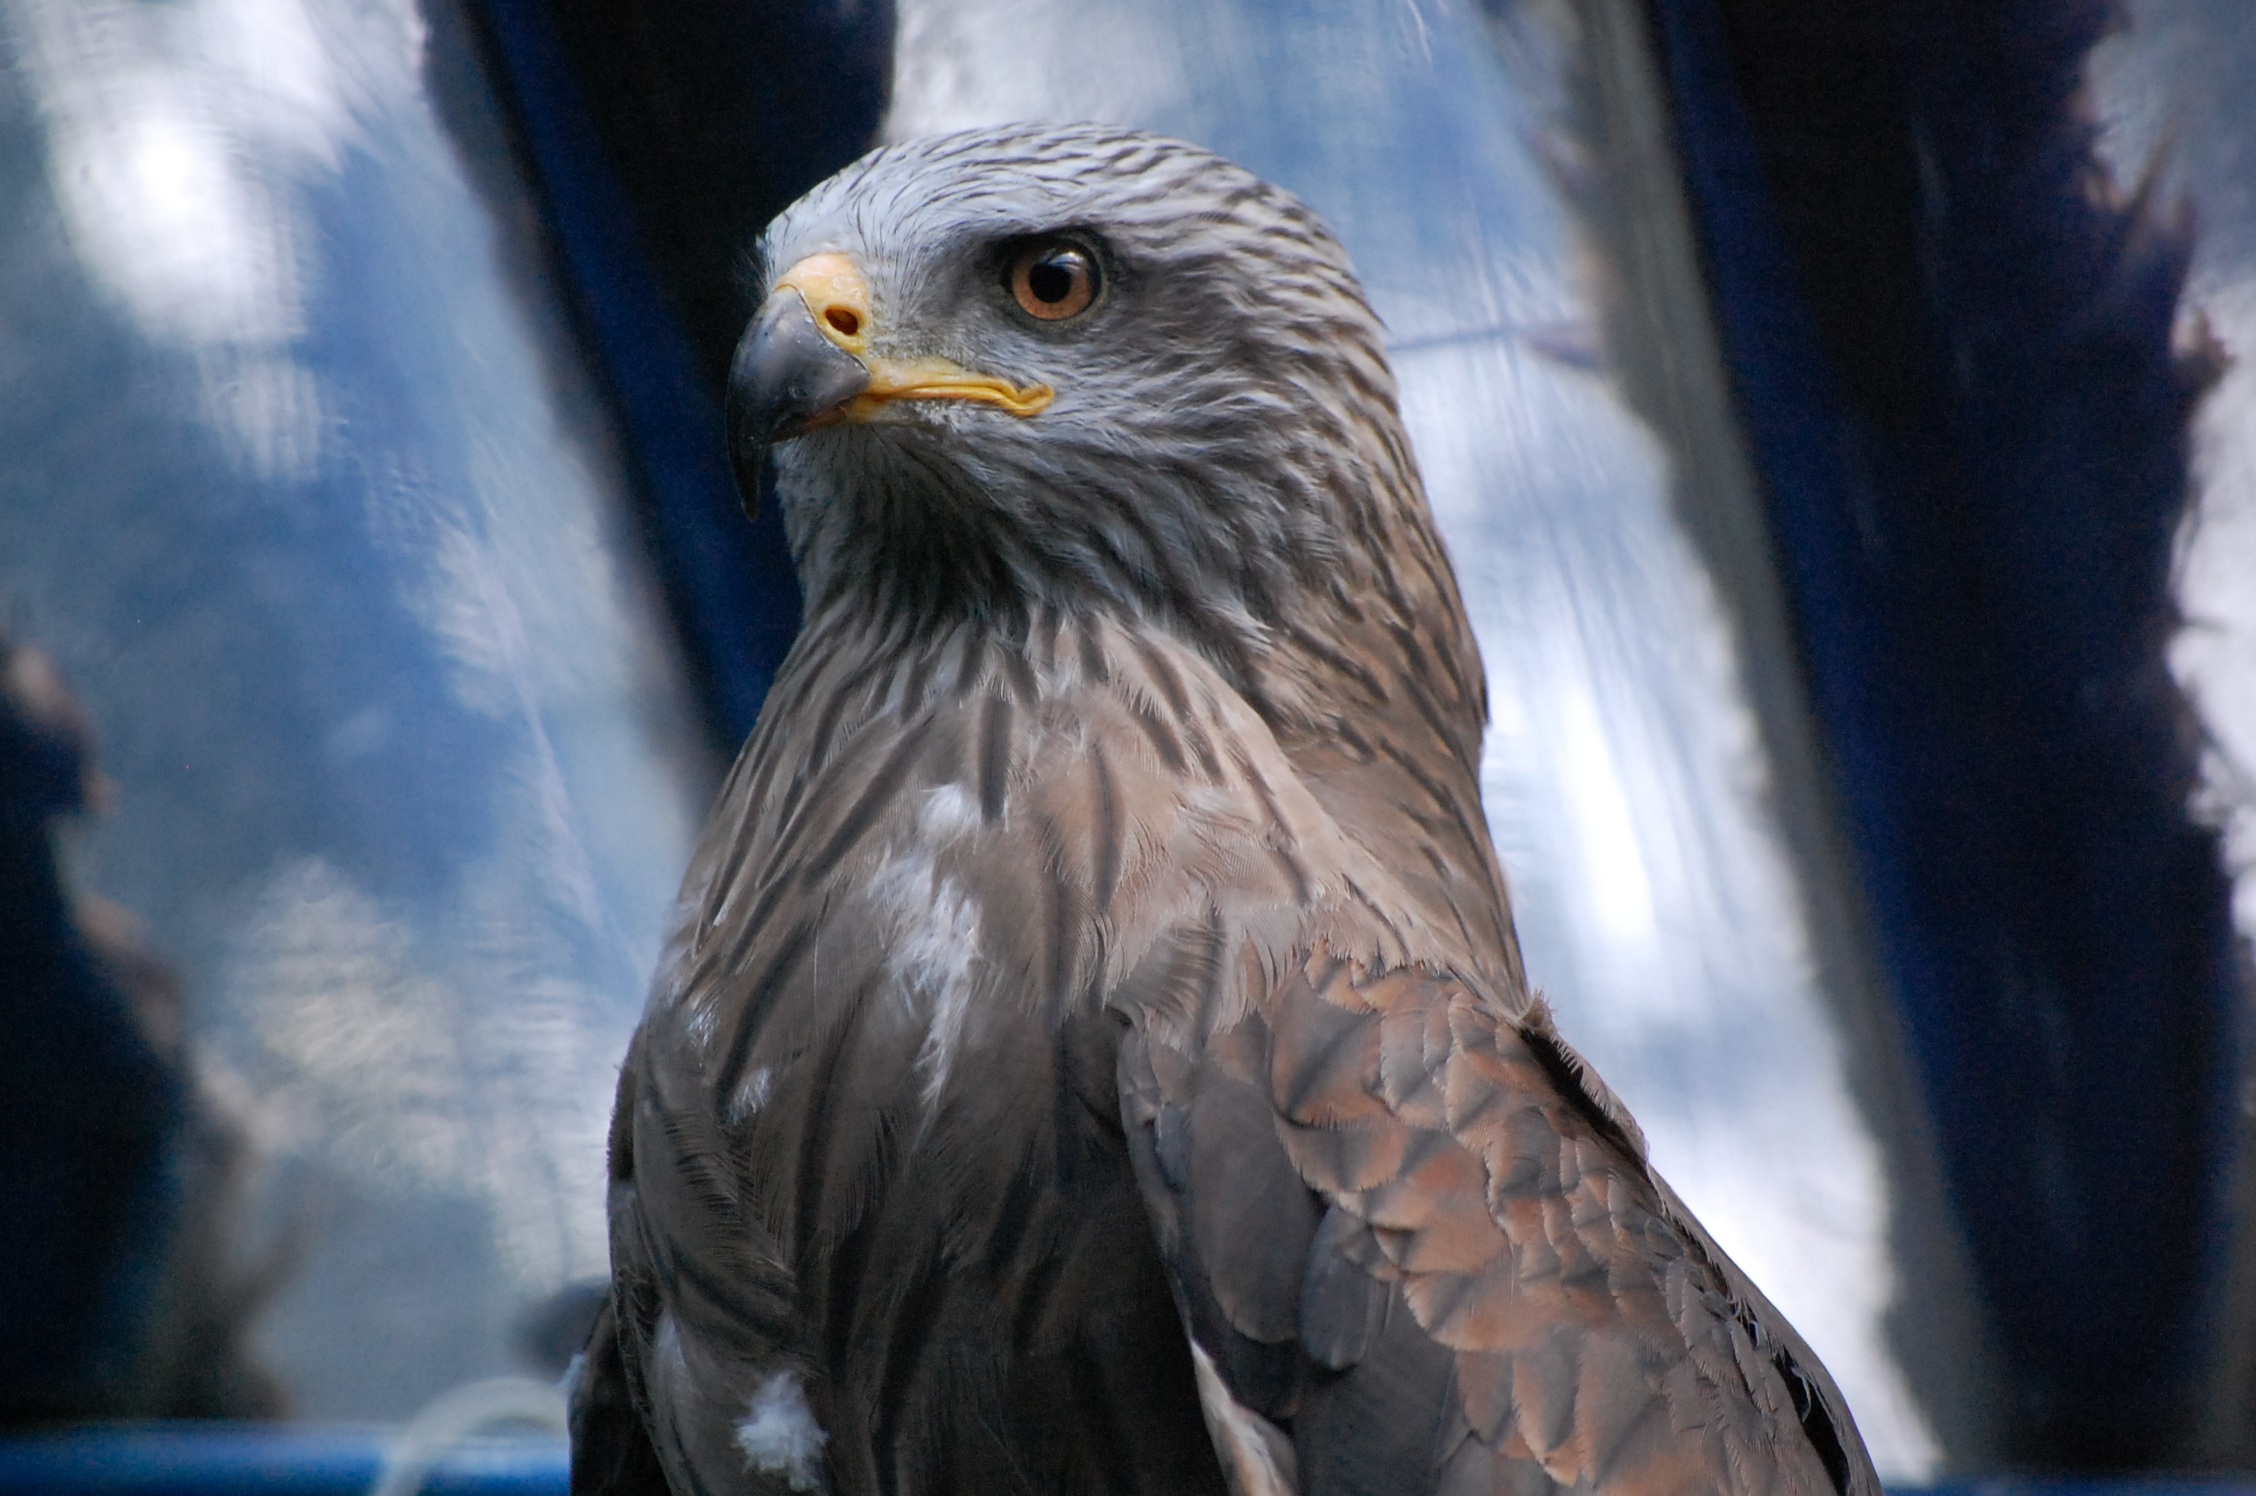
bird, wing, wildlife, beak, eagle, predator, hawk, fauna, raptor, cage, bird of prey, bald eagle, vertebrate, falcon, black kite, accipitriformes